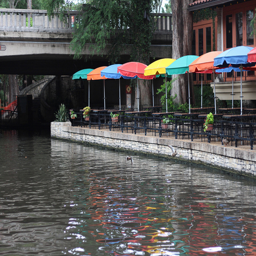
A photo of a waterway with tables and umbrellas in the background.
A river next to a patio with a table and umbrellas.
an image of umbrellas lined up with tables
Tables with umbrellas on the side of a water way near a bridge.
Tables covered by umbrellas next to a waterway.